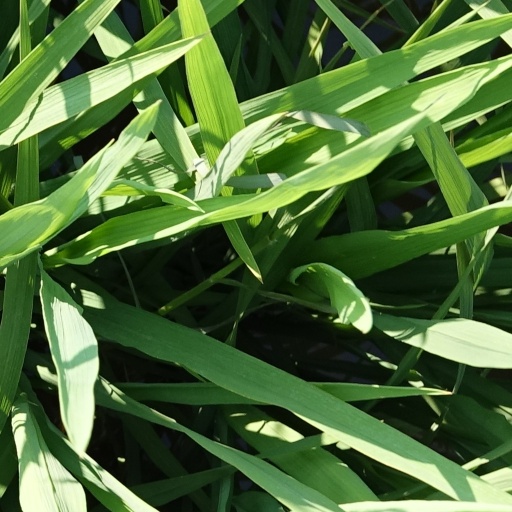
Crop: rice